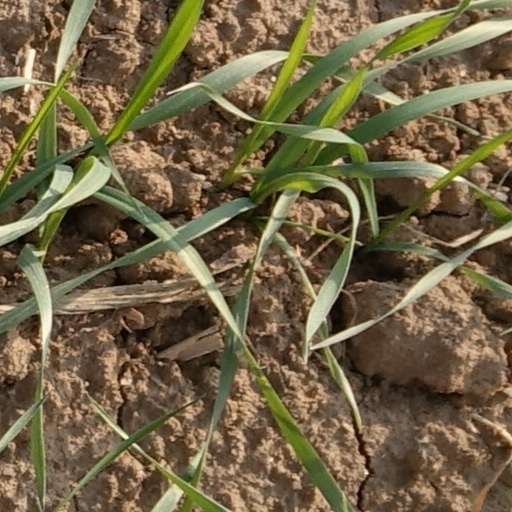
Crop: wheat